Mississippi Highway 33

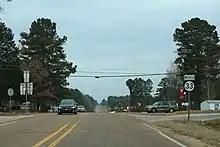
Mississippi Highway 33 in Gloster

MS 33 begins in Wilkinson County at the Louisiana state line, with it continuing south as Louisiana Highway 19 (LA 19) into Norwood. It heads north through woodlands, then farmland for several miles, passing through Whitaker before entering the Centreville city limits and becoming concurrent (overlapped) with MS 24. The highway heads east through a business district as it bypasses downtown along its southern side and crosses into neighboring Amite County, where they have an intersection with MS 48, before leaving Centreville and heading due north through farmland for several miles. MS 24/MS 33 travel through the town of Gloster, bypassing downtown along its eastern side before MS 24 splits off and heads east while MS 33 heads north to enter the Homochitto National Forest. MS 33 winds its way northwest through hilly remote woodlands for several miles before exiting the forest and straddles the county line with Wilkinson County as it passes through the community of Coles, the town of Crosby, has an intersection with MS 563, and passes through the community of Rosetta before crossing the Homochitto River into Franklin County.